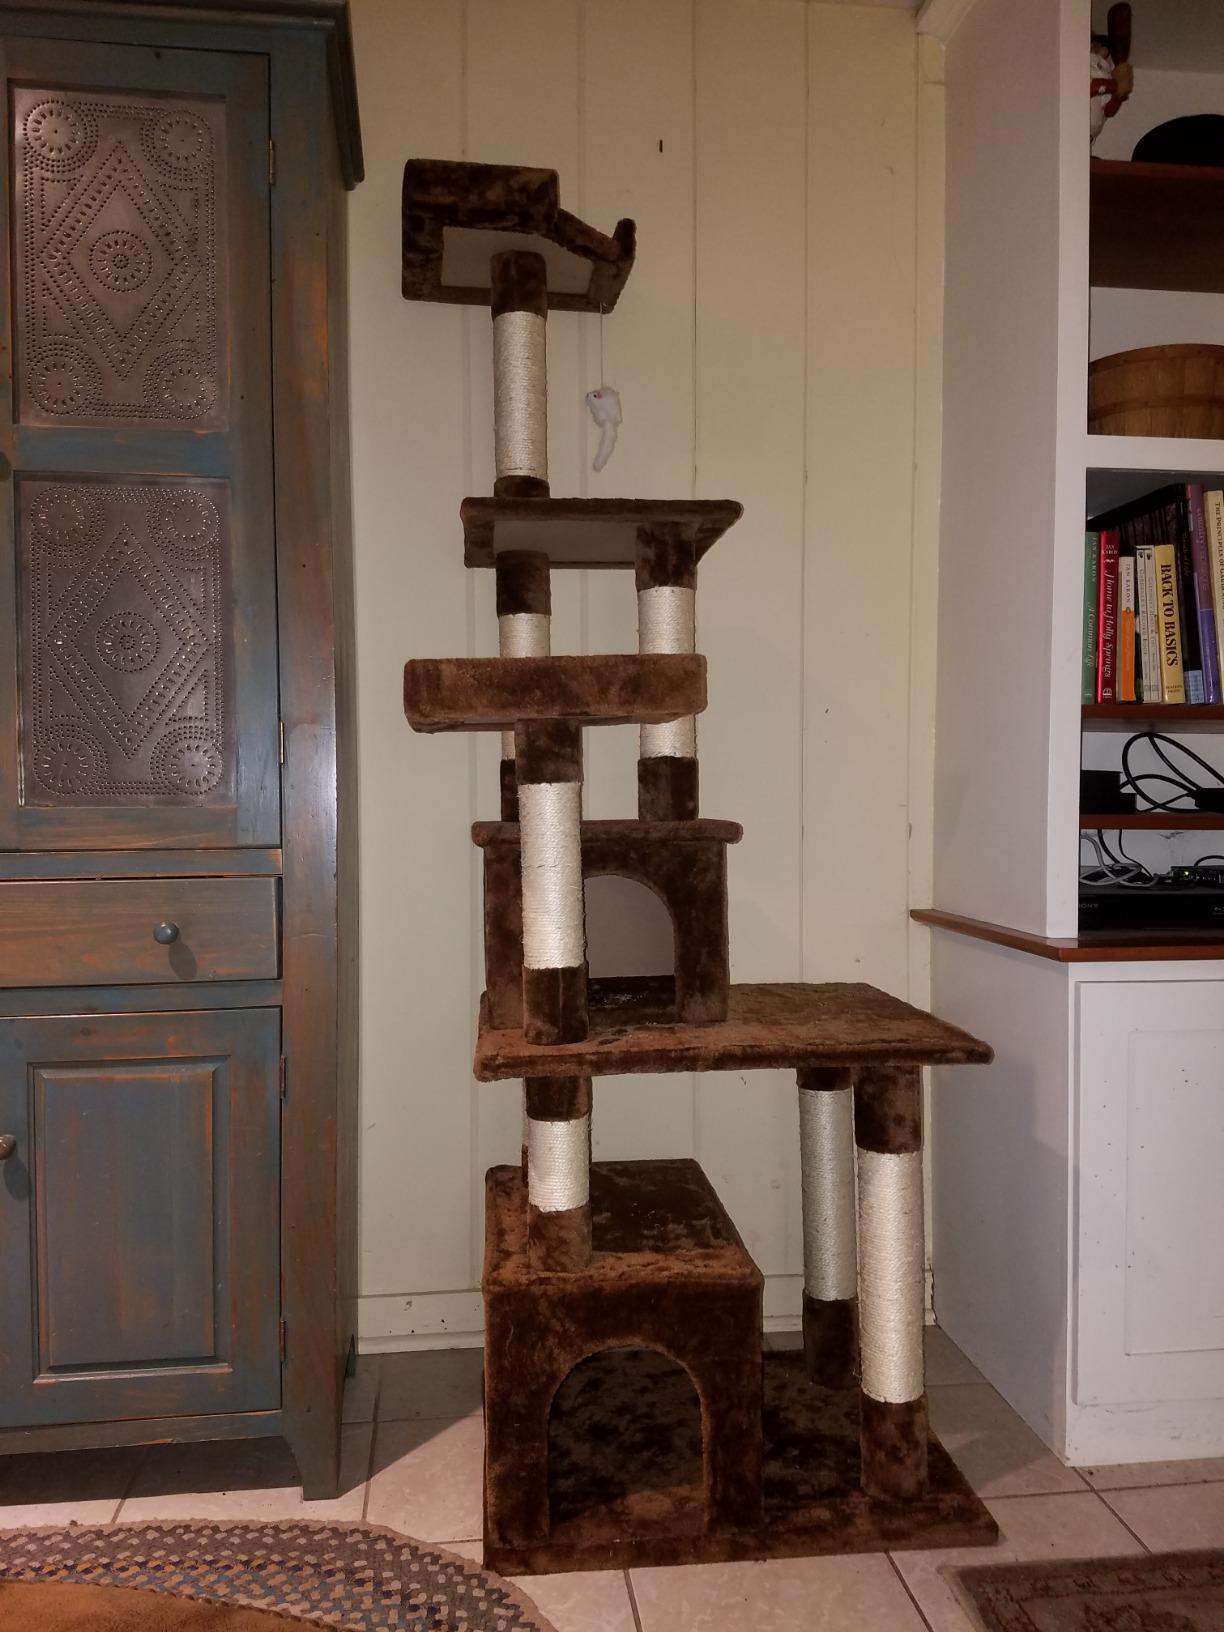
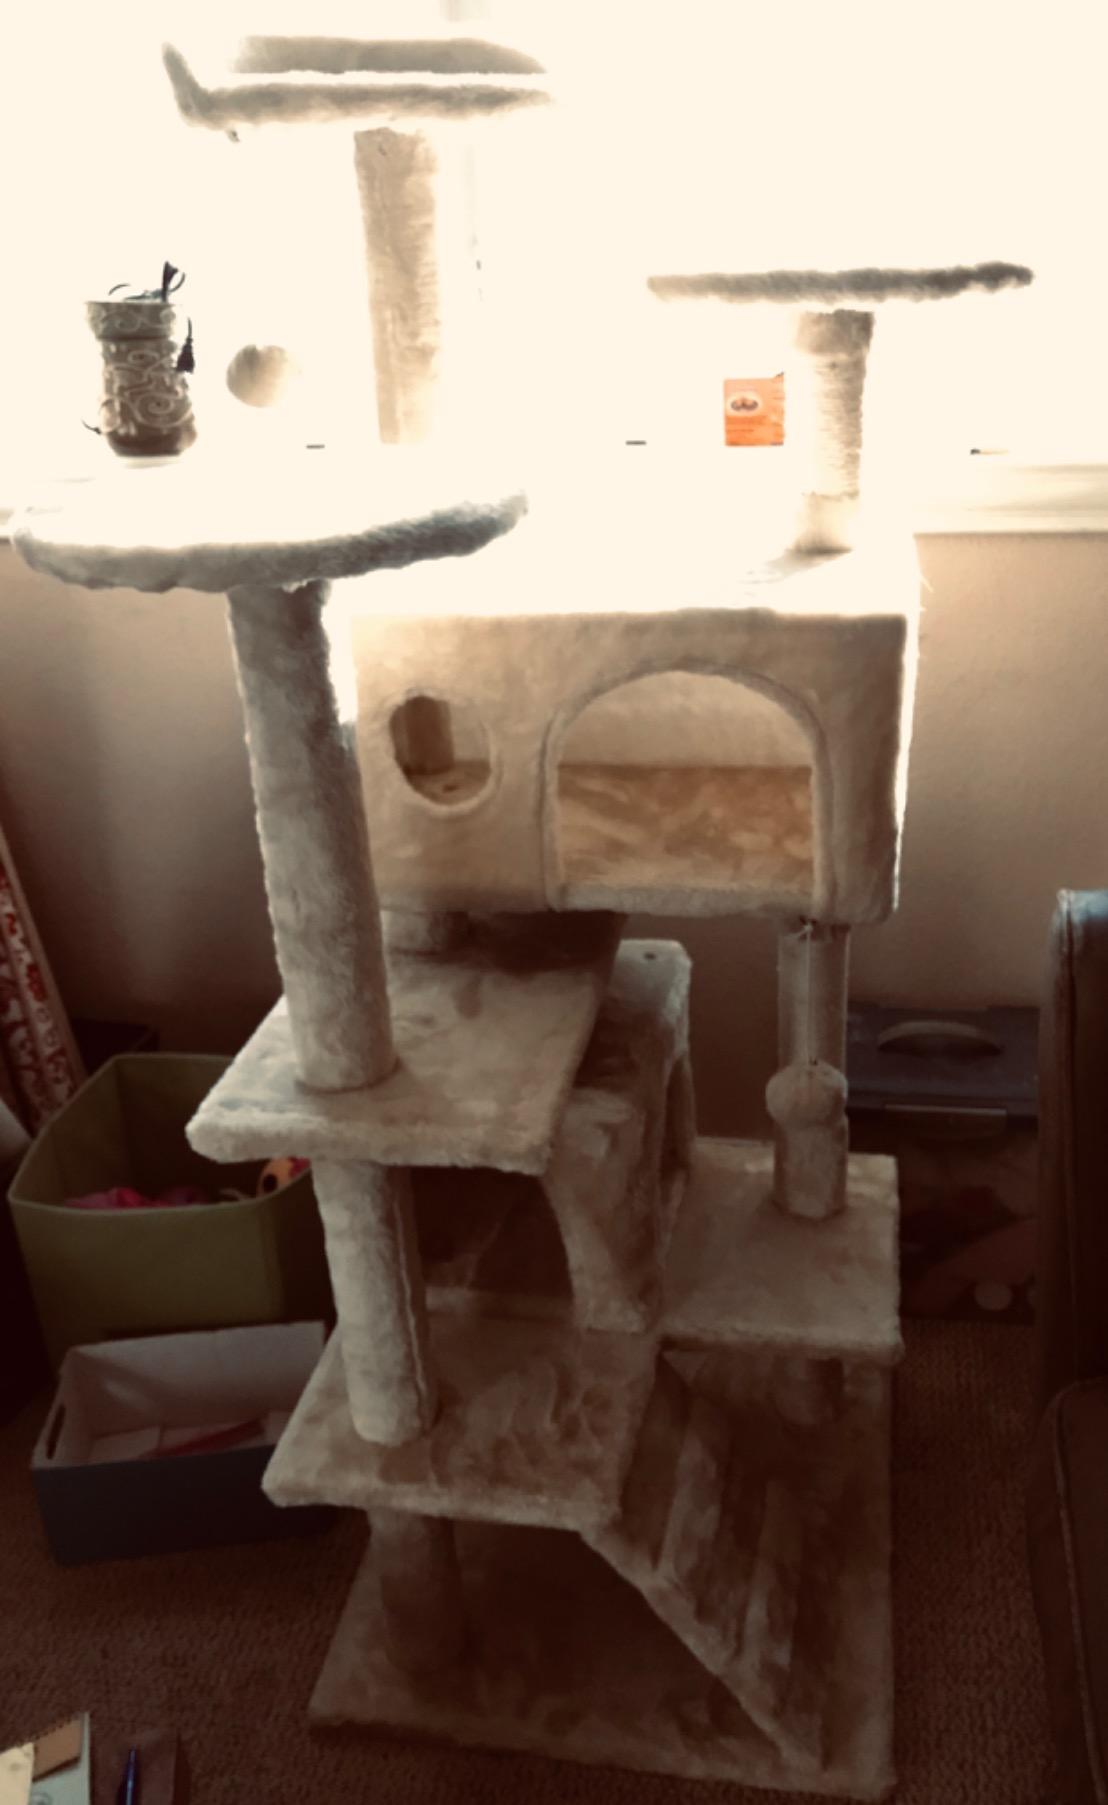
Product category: items_cat tree
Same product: no